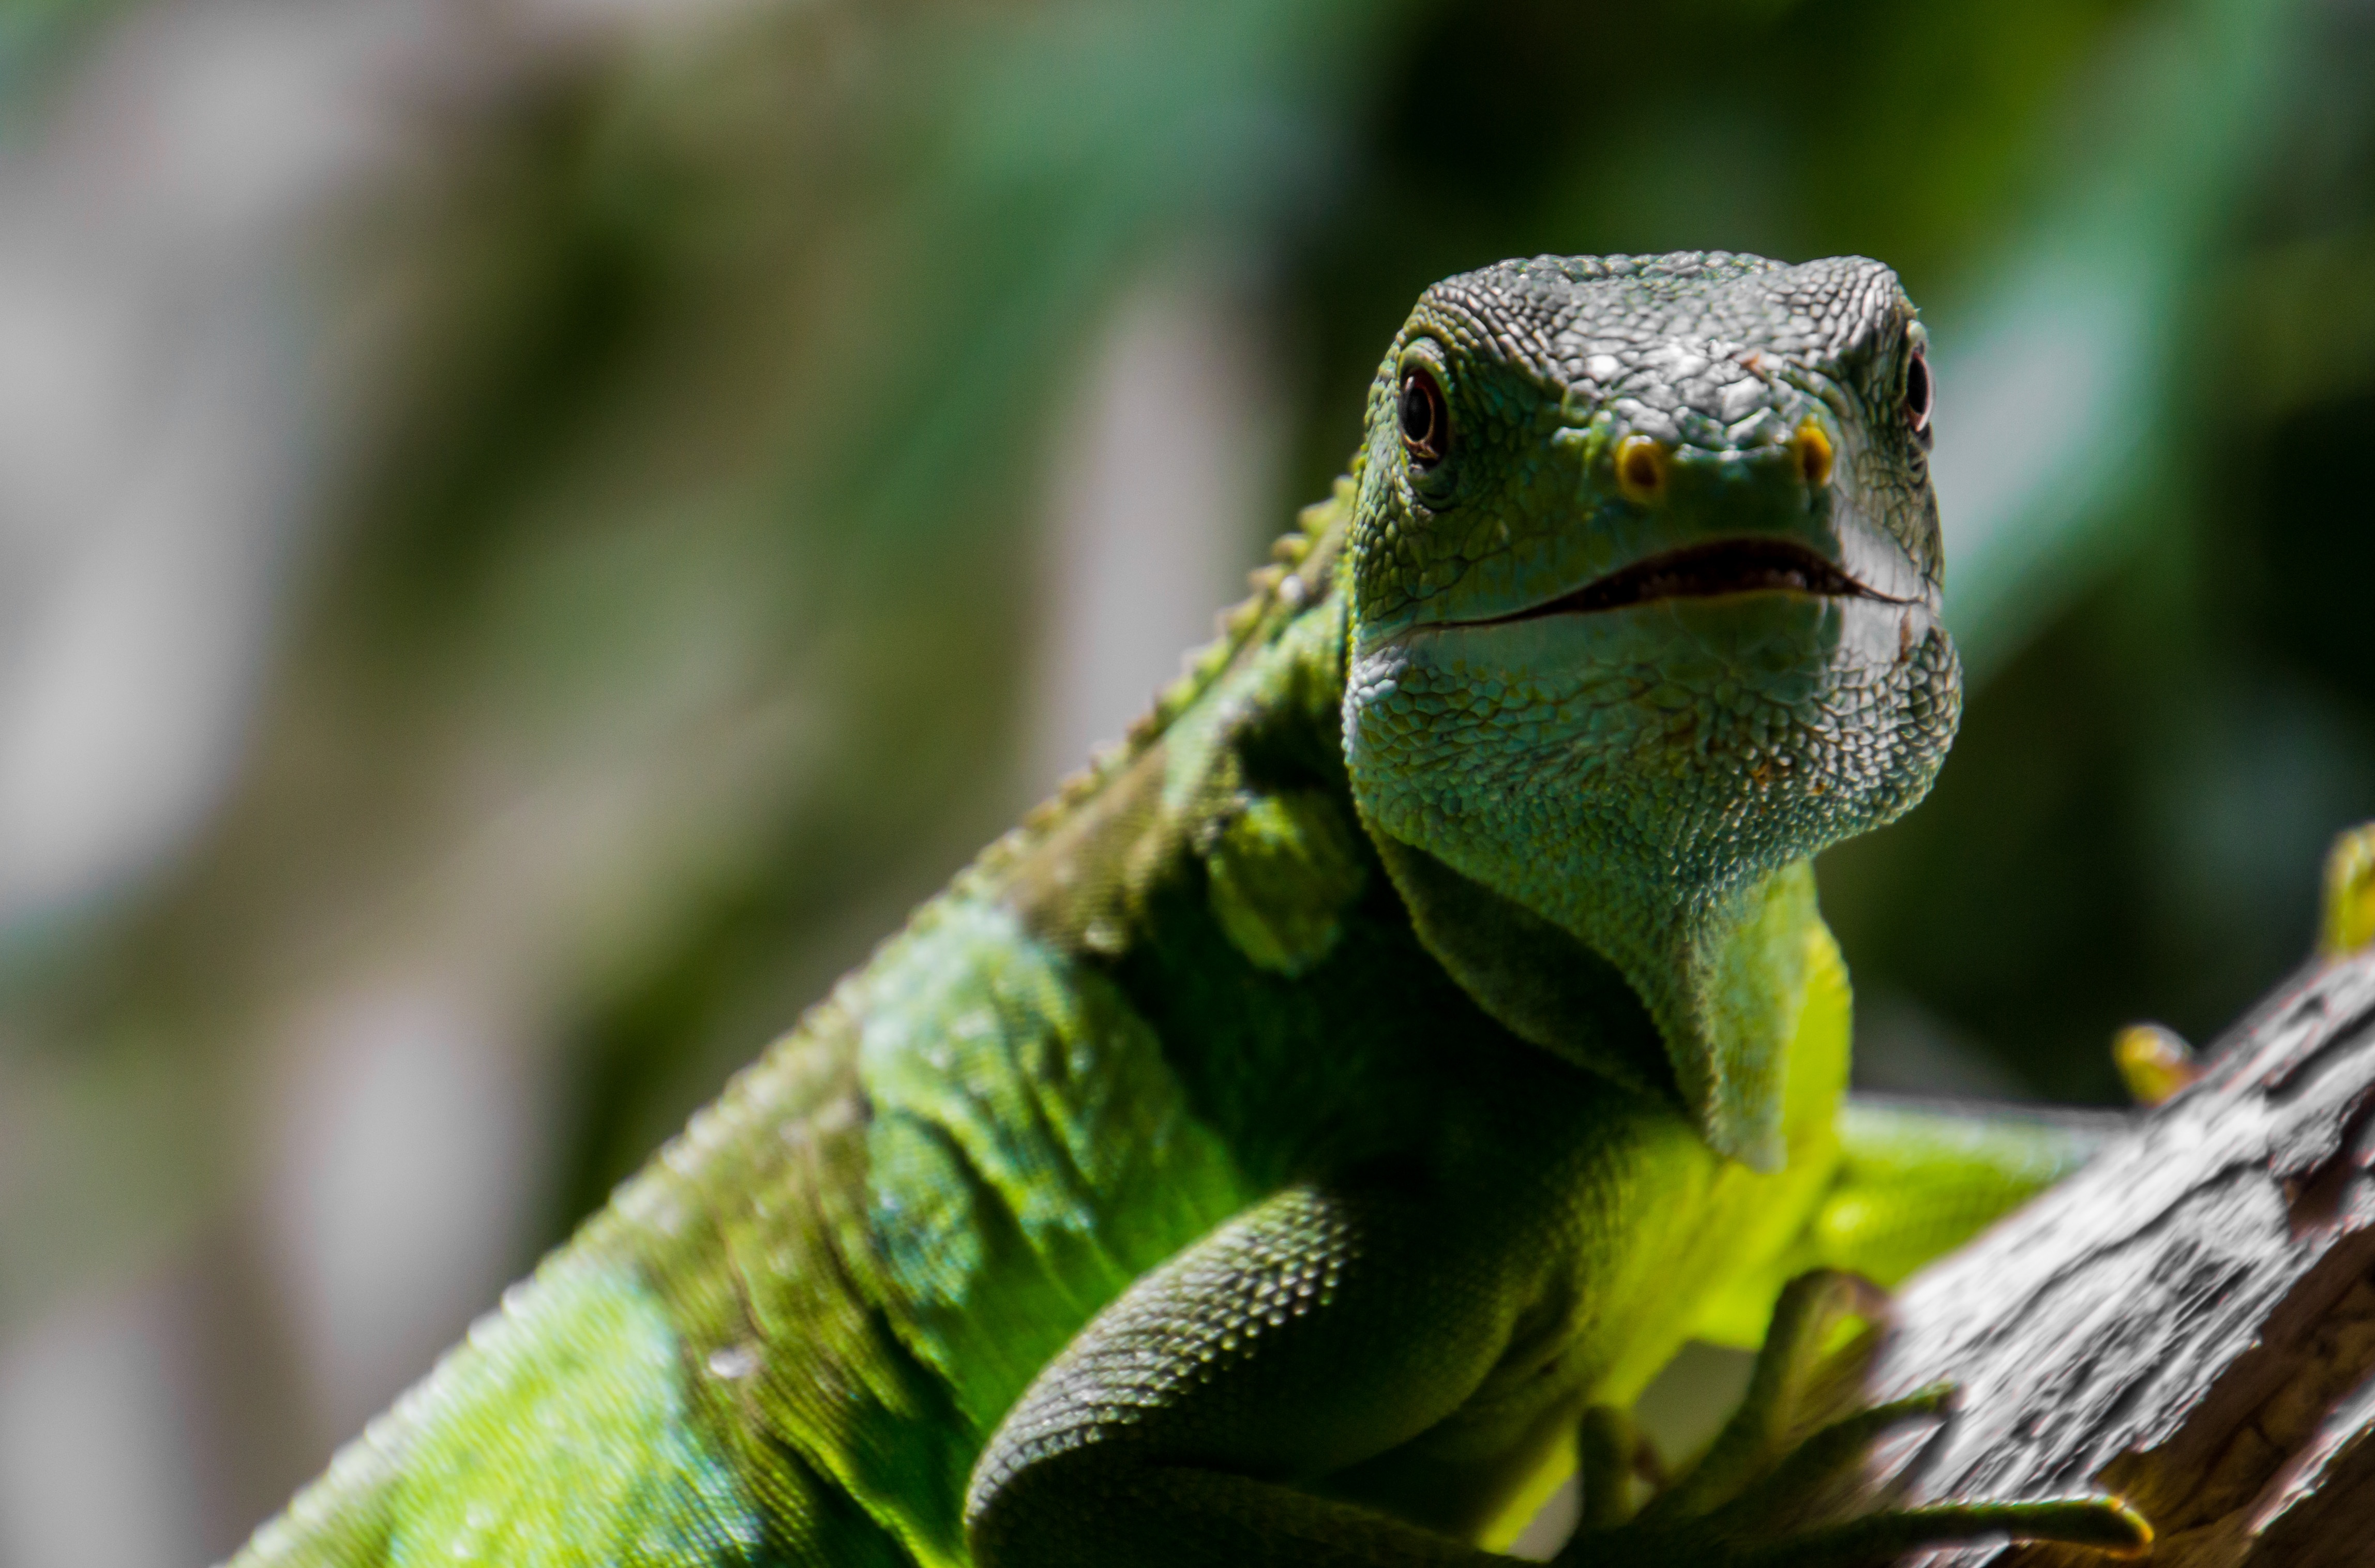
nature, photography, wildlife, green, reptile, iguana, fauna, lizard, close up, chameleon, vertebrate, iguania, macro photography, lacerta, dactyloidae, scaled reptile, lacertidae, african chameleon